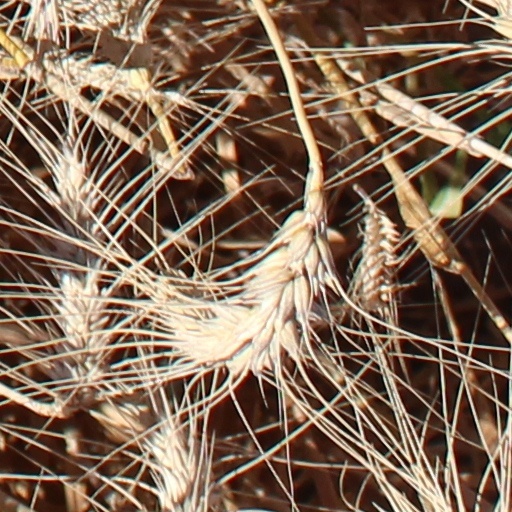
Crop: wheat